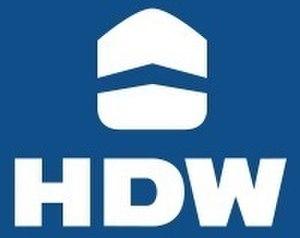
Howaldtswerke-Deutsche Werft, souvent abrégé HDW, est une entreprise de construction navale allemande basée à Kiel.